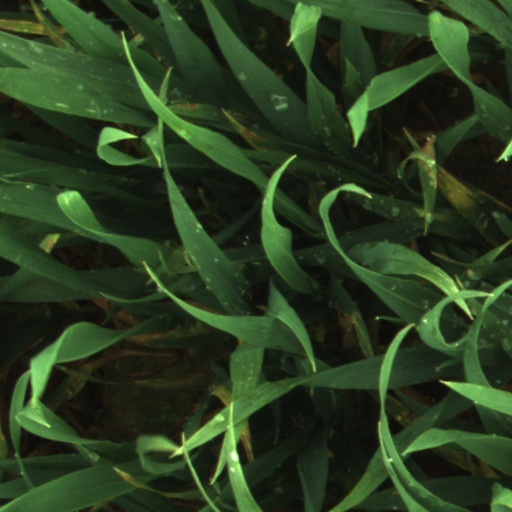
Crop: wheat